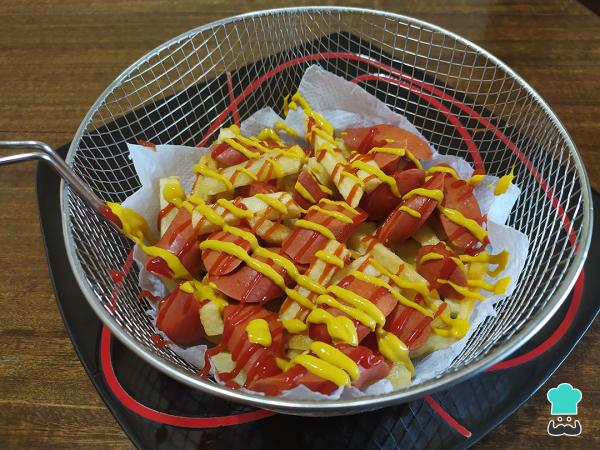
Reúne las papas con las salchichas y revuelve un poco, sirve con salsa encima o a un lado para untar. ¡Tus salchipapas estarán listas para compartir y disfrutar!